Hellas quadrangle

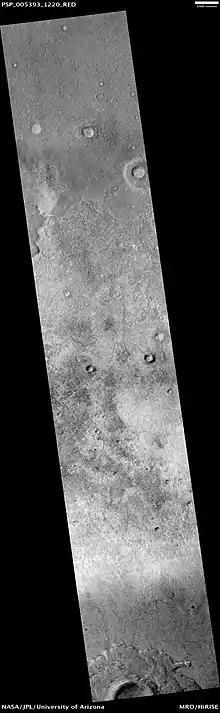
Secchi Crater Floor, as seen by HiRISE. Click on image to see dust devil tracks and a pedestal crater.

Dao Vallis begins near a large volcano, called Hadriaca Patera, so it is thought to have received water when hot magma melted huge amounts of ice in the frozen ground. The partially circular depressions on the left side of the channel in the adjacent image suggests that groundwater sapping also contributed water.